Reunion (video game)

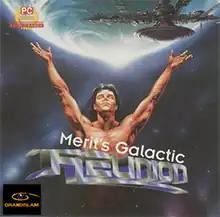
Cover art

Reunion is a space strategy video game. It was the first game by Hungarian game developer company Amnesty Design (now Digital Reality) and was released by the British publisher Grandslam Entertainment. In North America, it was sublicensed to Merit Studios and released under the name Merit's Galactic Reunion. The game was programmed by János Kistamás (Amiga), Krisztián Jámbor (Amiga), István Kiss (MS-DOS). The soundtrack was made by Tamás Kreiner.